Question: Who is in the picture?
Tambaya: Waye a cikin hoton?
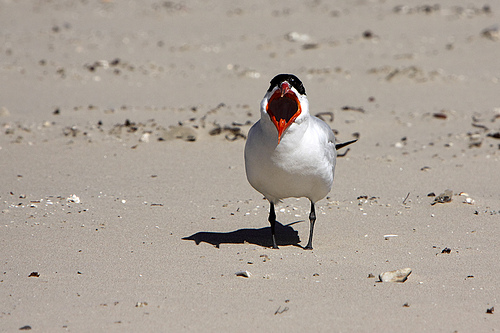
Answer: No one.
Amsa: Ba kowa.